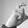
ASL letter: X